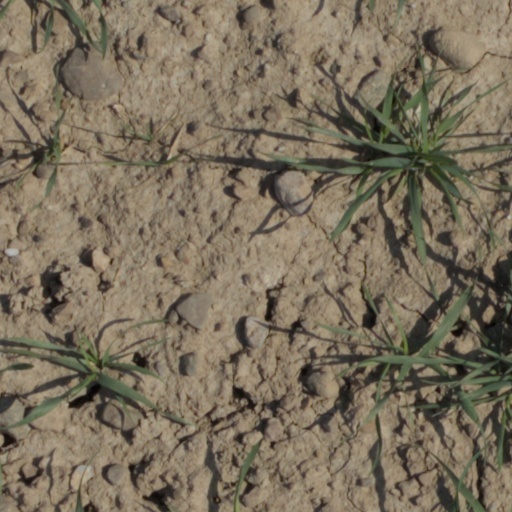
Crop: wheat